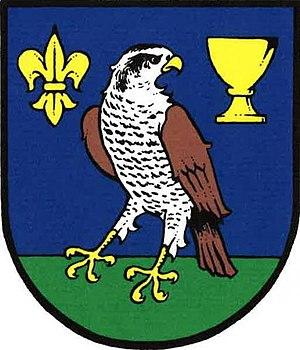
Jestřabí Lhota est une commune du district de Kolín, dans la région de Bohême-Centrale, en Tchéquie. Sa population s'élevait à 529 habitants en 2020.